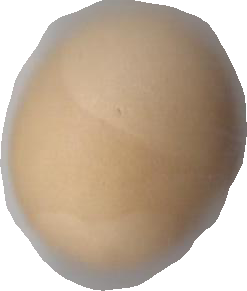
Variety: Grobogan